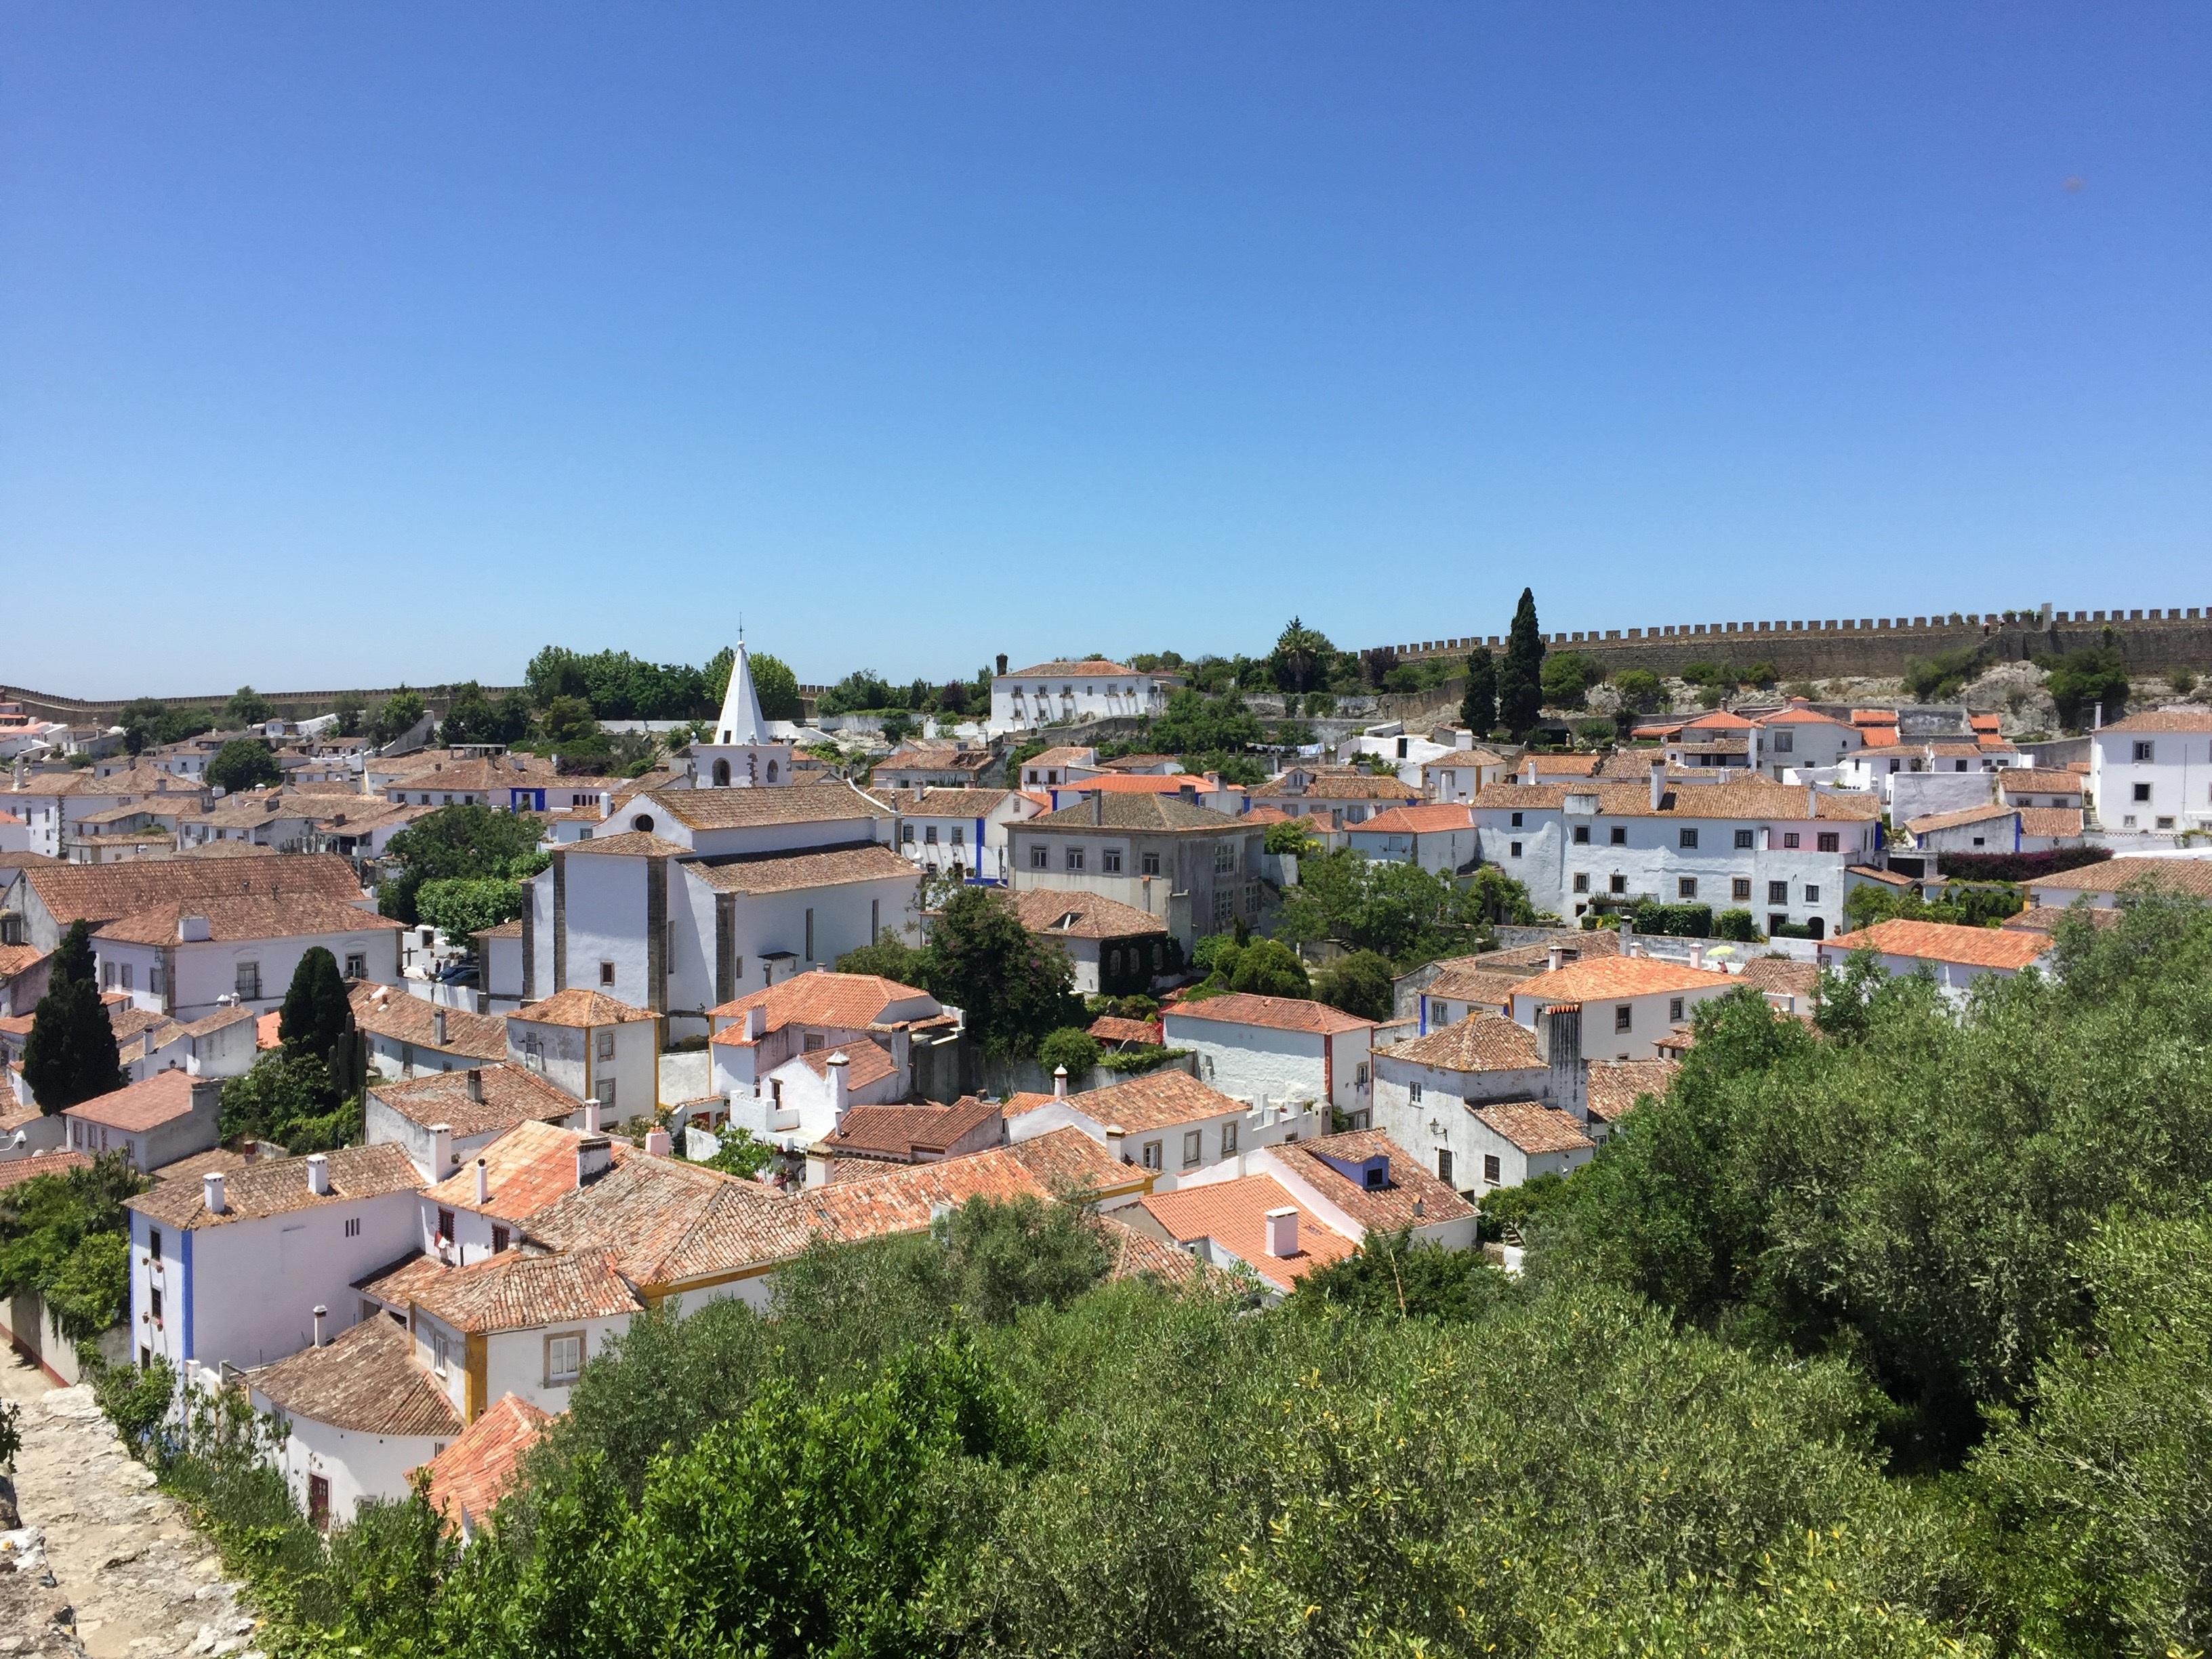
town, city, cityscape, panorama, village, suburb, property, portugal, estate, obidos, neighbourhood, defensive wall, aerial photography, residential area, human settlement